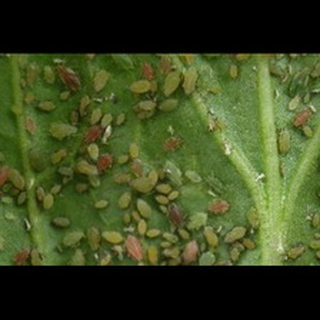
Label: wheat_aphid